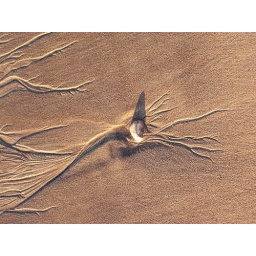
receding water leaves traces in the sand